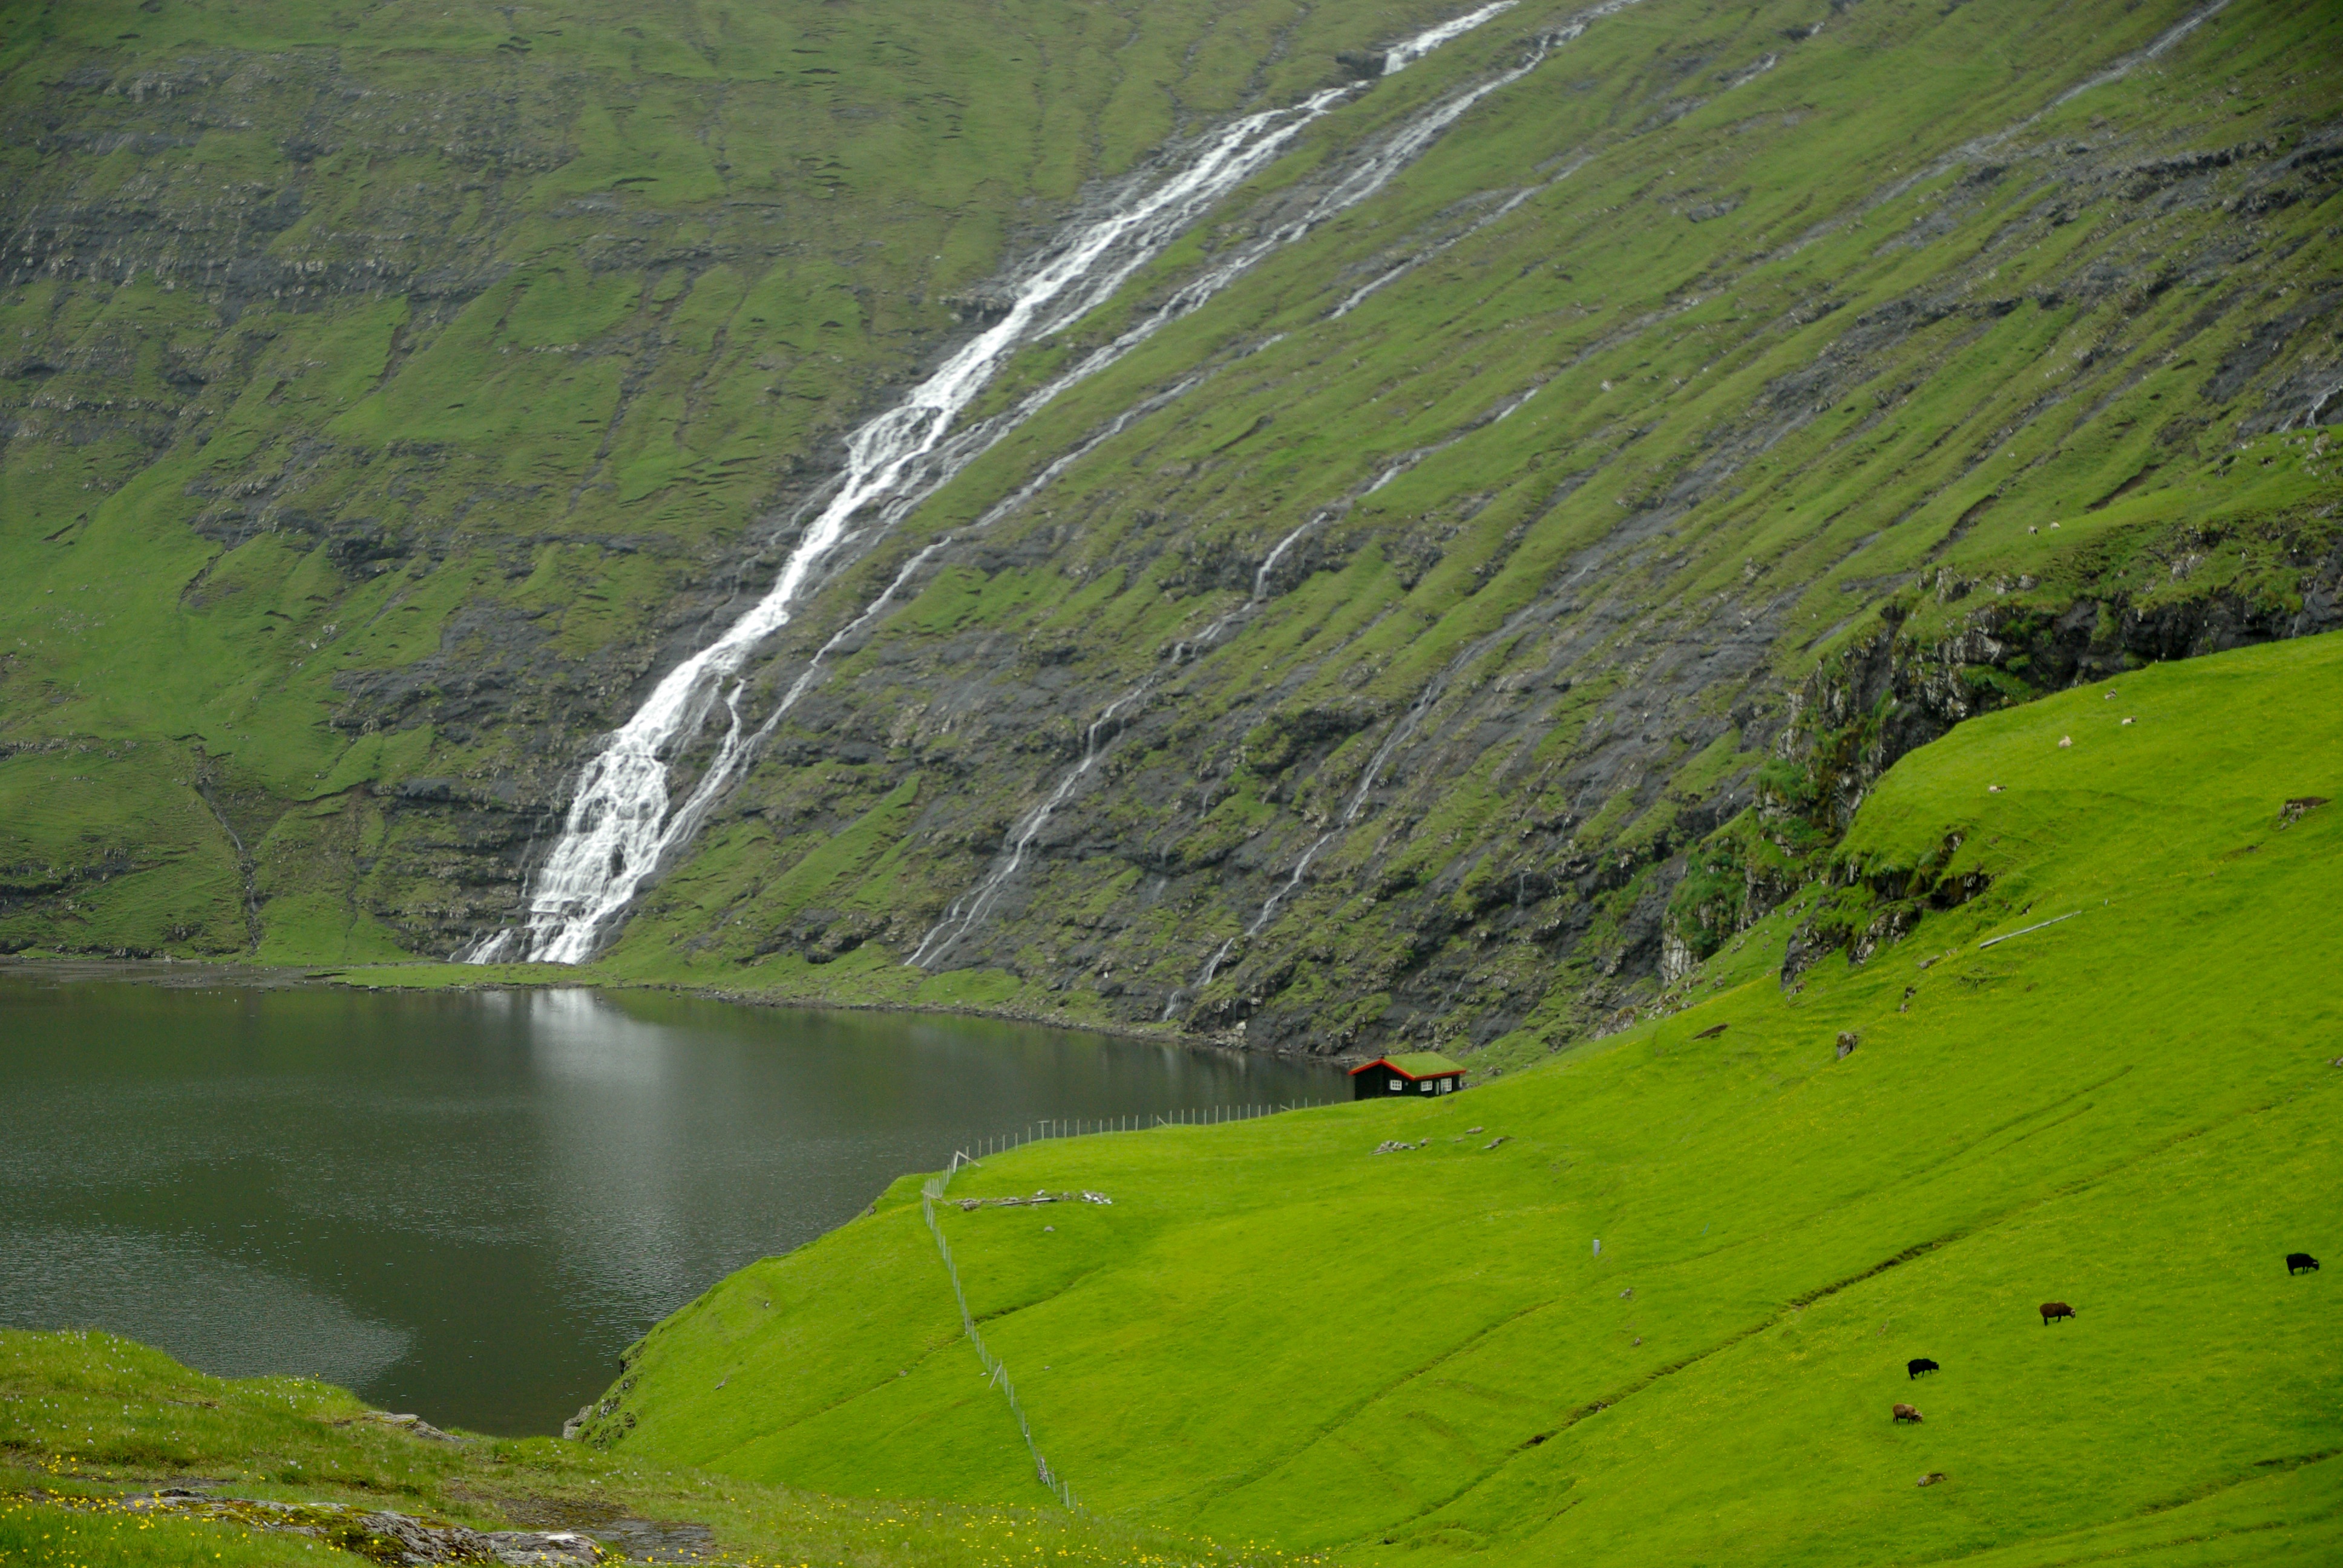
landscape, mountain, meadow, hill, lake, valley, mountain range, green, cascade, fjord, reservoir, highland, terrain, grassland, plateau, fell, loch, ecosystem, moraine, landform, tarn, aerial photography, mountain pass, faroe islands, geographical feature, mountainous landforms, glacial landform, saksun